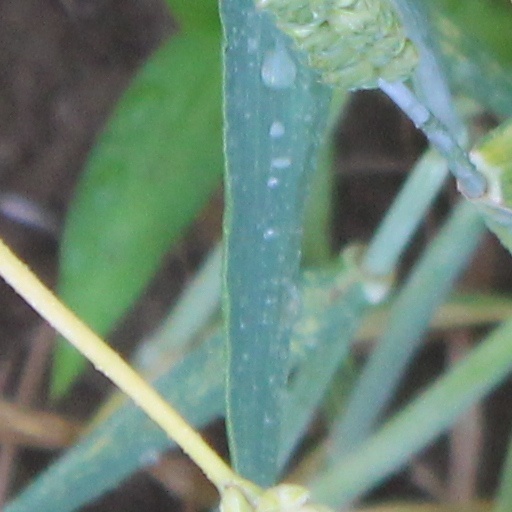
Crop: wheat